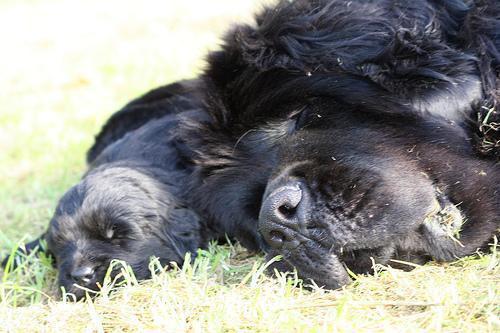
Newfoundland